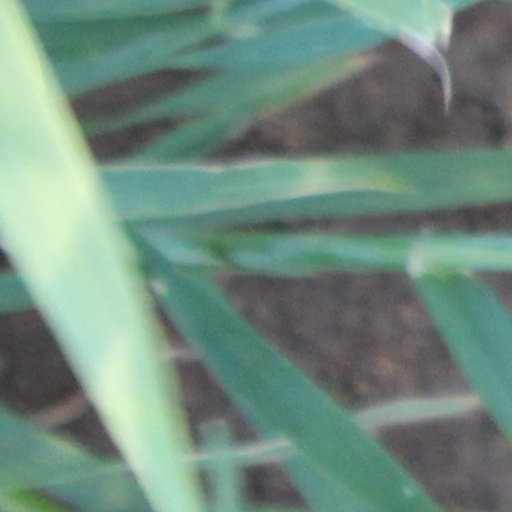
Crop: wheat